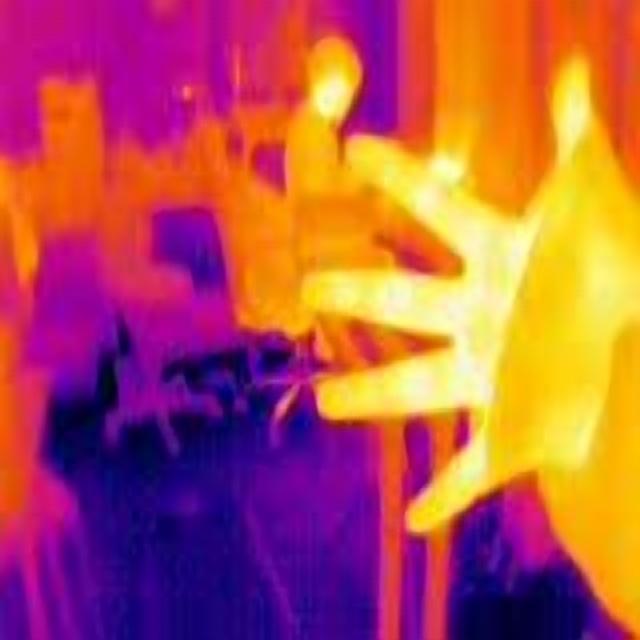
Detected objects:
label: person
label: person